Sharp County, Arkansas

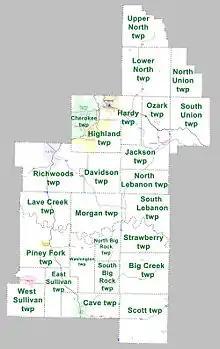
Townships in Sharp County, Arkansas as of 2010

Sharp County was featured on the PBS program "Independent Lens" for its 1906 "banishment" of all of its Black residents."